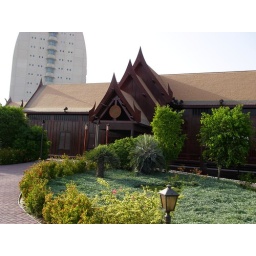
A shot outside the blue elephant in bahrain.. a lovely spot one can truly enjoy!